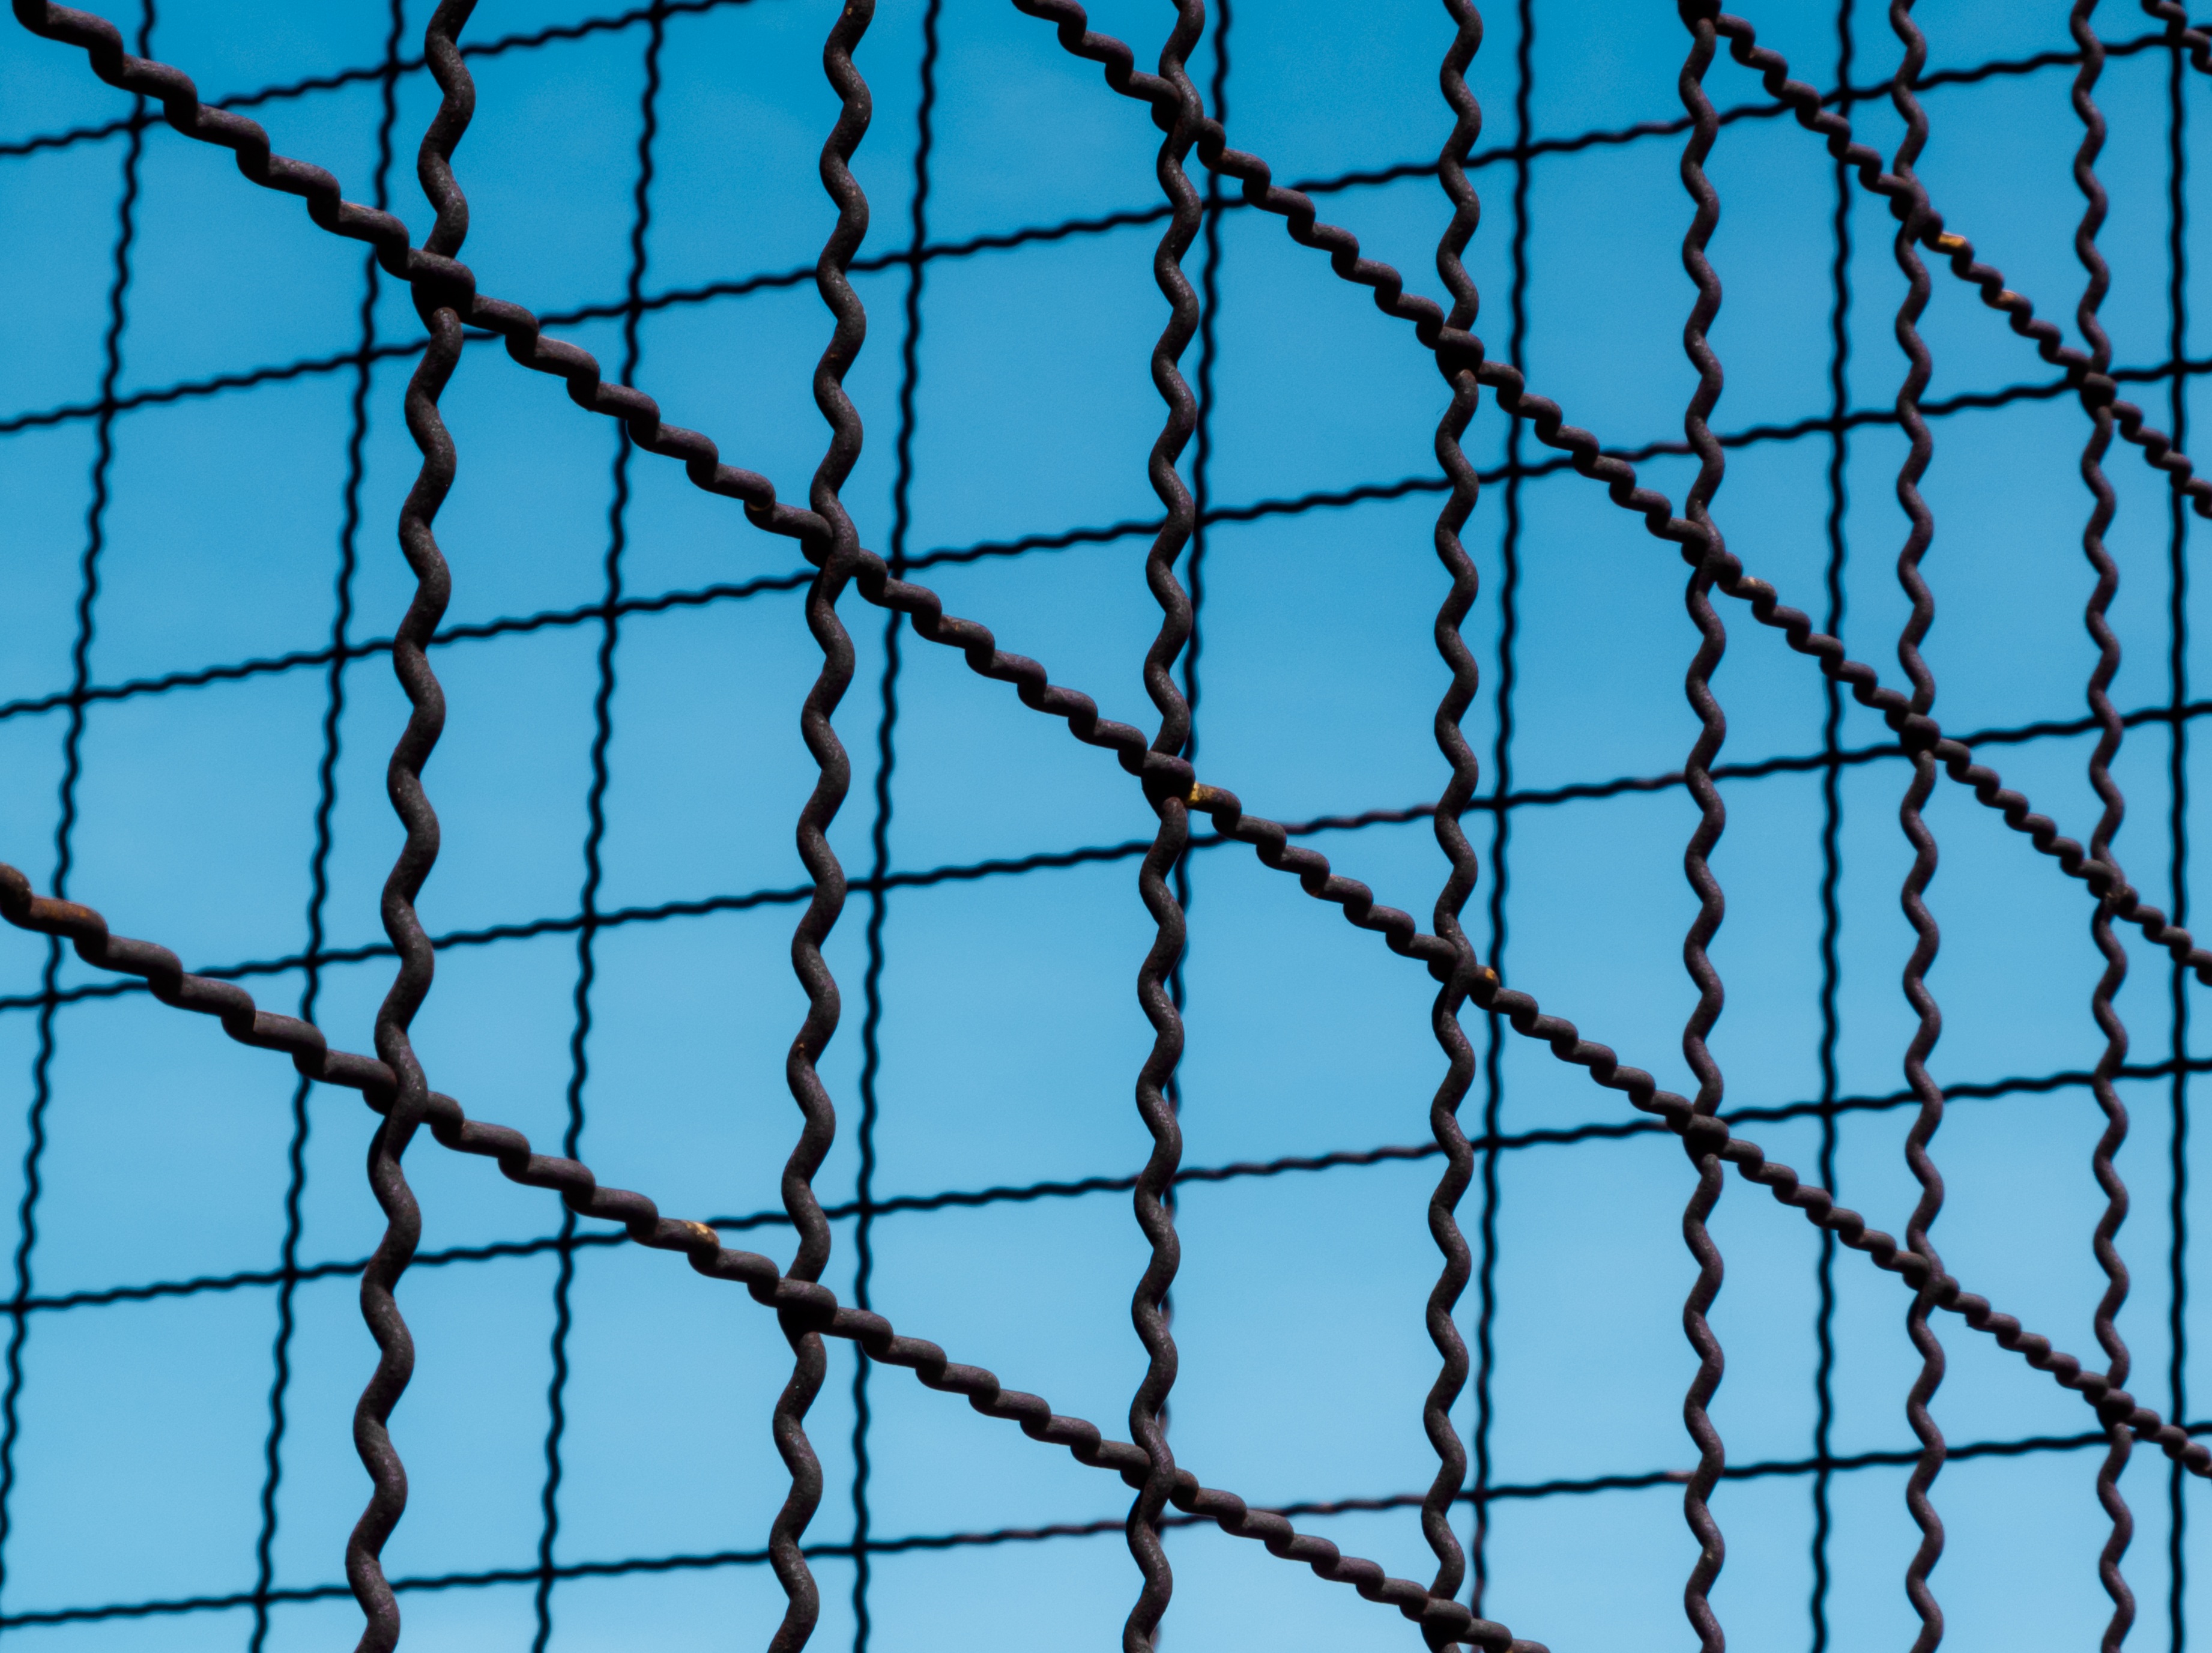
abstract, fence, sky, texture, motion, pattern, line, curve, modern, circle, net, digital, style, shape, outdoor structure, chain link fencing, wire fencing, home fencing